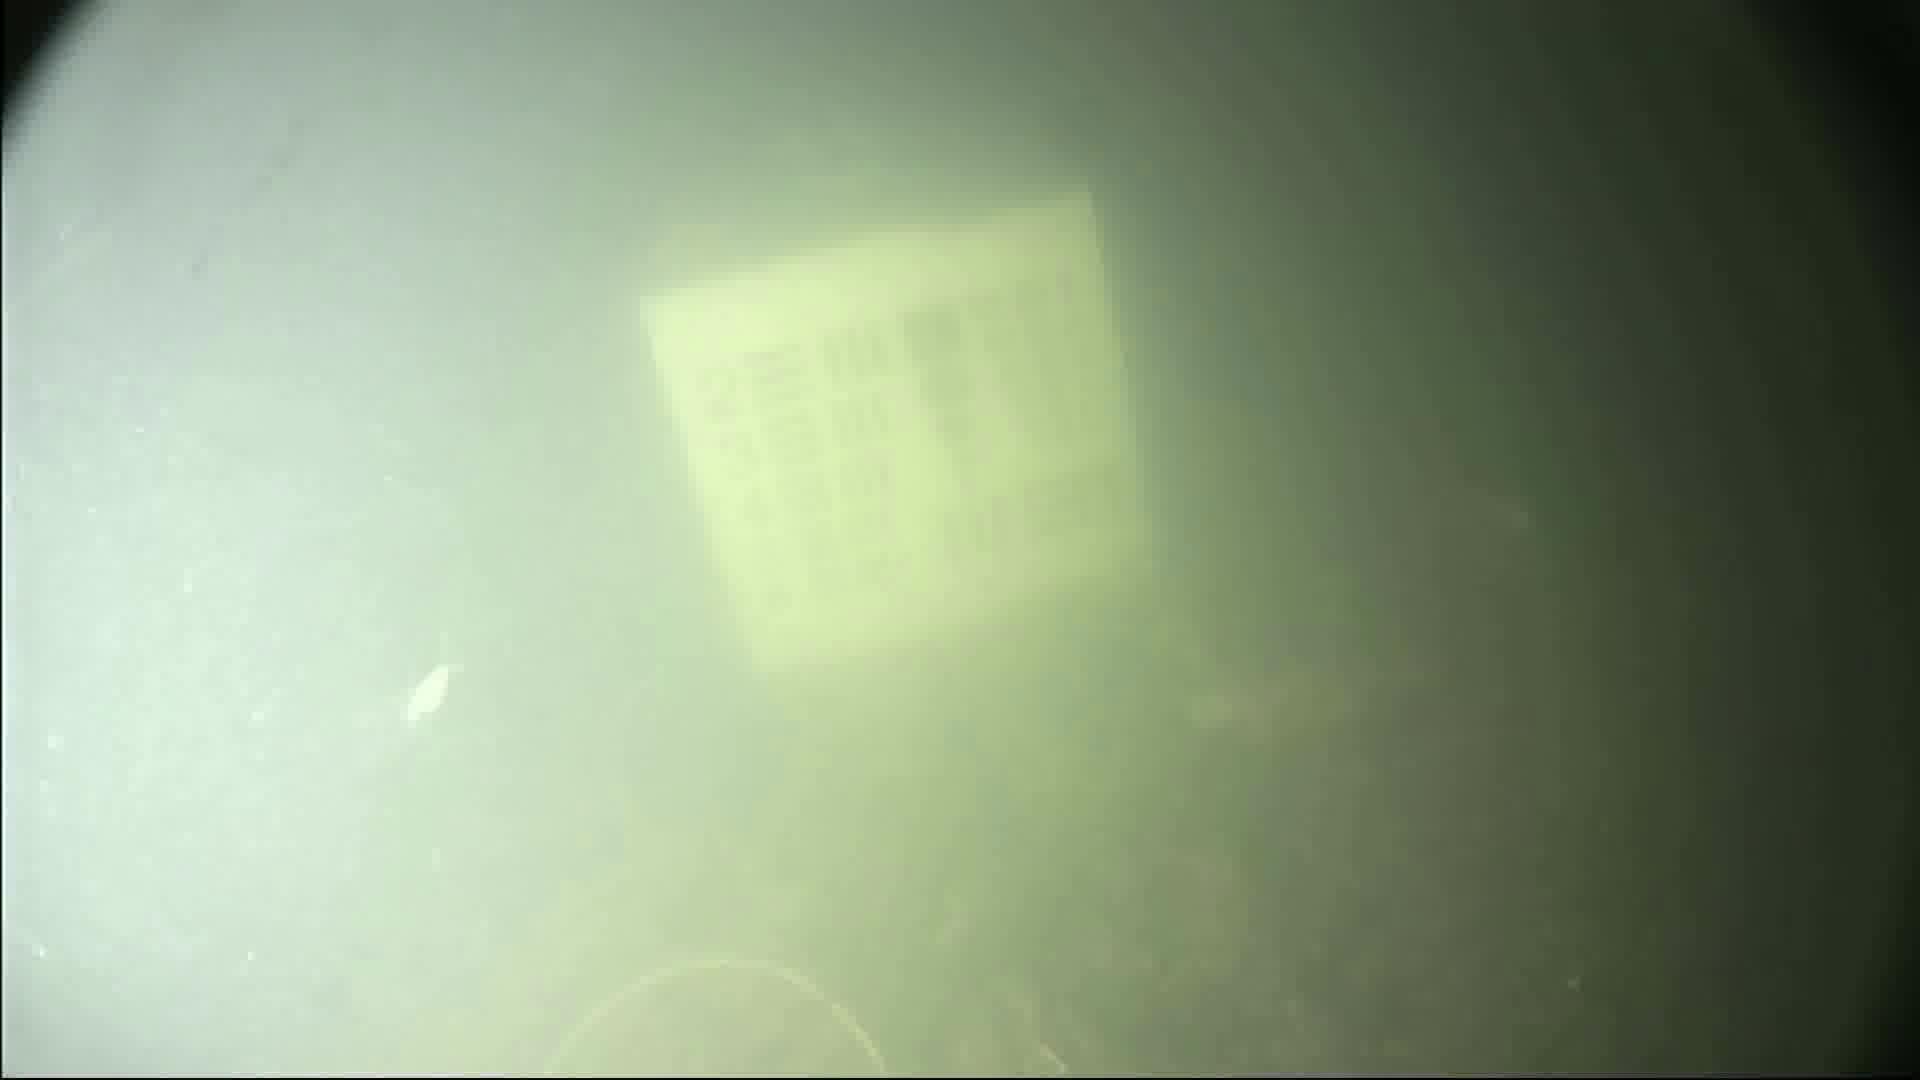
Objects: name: small_fish